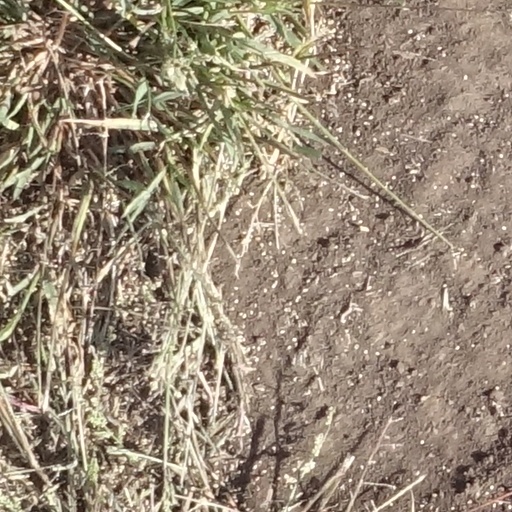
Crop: sorghum